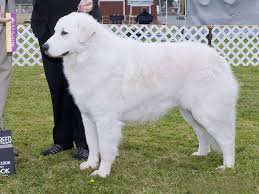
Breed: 223-n000067-kuvasz